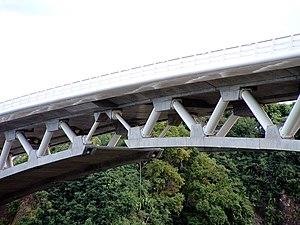
Pont du Bras de la Plaine - Clé de la travée